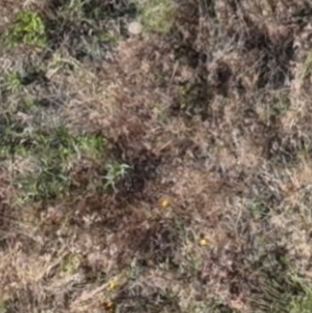
Month: july